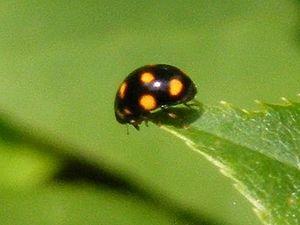
Les Coccinellidae, en français coccinellidés, sont une famille d'insectes de l'ordre des coléoptères, appelés aussi coccinelles, ou encore familièrement ou régionalement bêtes à bon Dieu ou pernettes. Ce taxon monophylétique regroupe environ 6 000 espèces réparties dans le monde entier.
Brachiacantha ursina est une espèce de coléoptères de la famille des Coccinellidae, commune de la Caroline du Sud jusqu'au Sud-Est du Canada. Elle vit dans les champs, les prés et les prairies.